Gebhard Ullmann

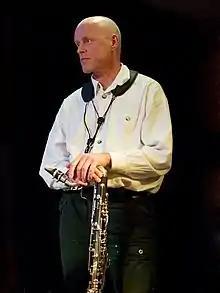
Ullmann at Jazz Club Unterfahrt, Munich 2013

Gebhard Ullmann (born November 2, 1957) is a German jazz musician and composer.